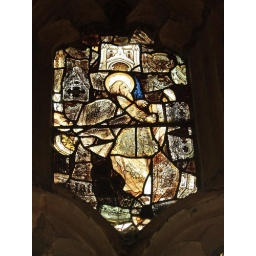
15th century glass in the tower west window.